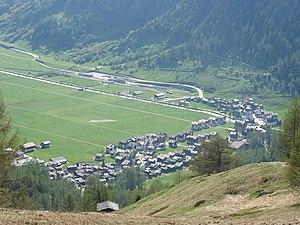
Oberwald est une ancienne commune du district de Conches dans le canton du Valais, en Suisse.